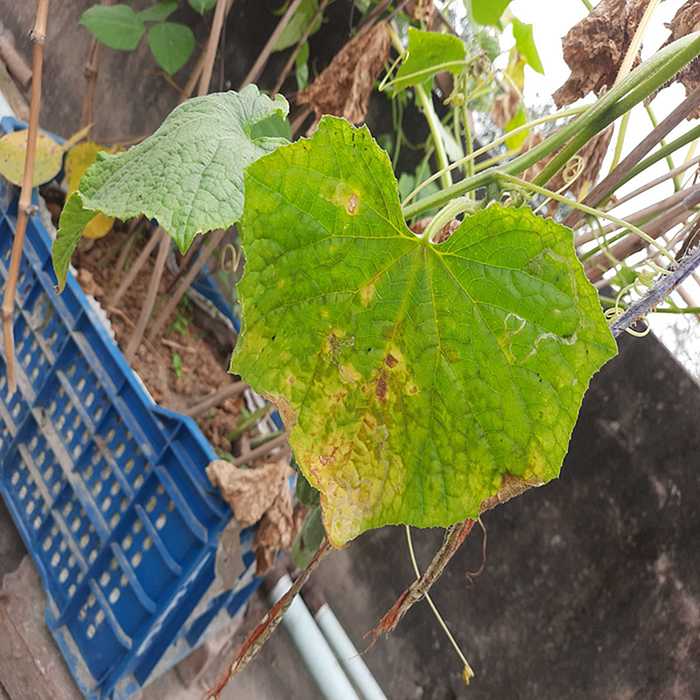
Plant: Cucumber
Label: Anthracnose lesions